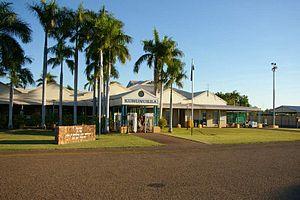
Kununurra est une ville du grand nord de l'Australie-Occidentale située à l'est de la région de Kimberley près de la frontière avec le Territoire du Nord. C'est la plus grande ville au nord de Broome en Australie-Occidentale.